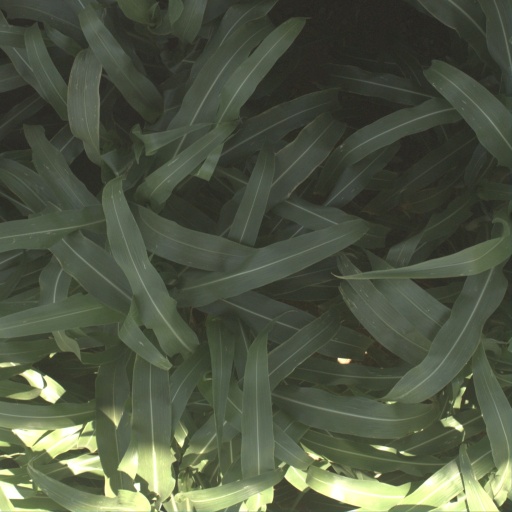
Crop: sorghum